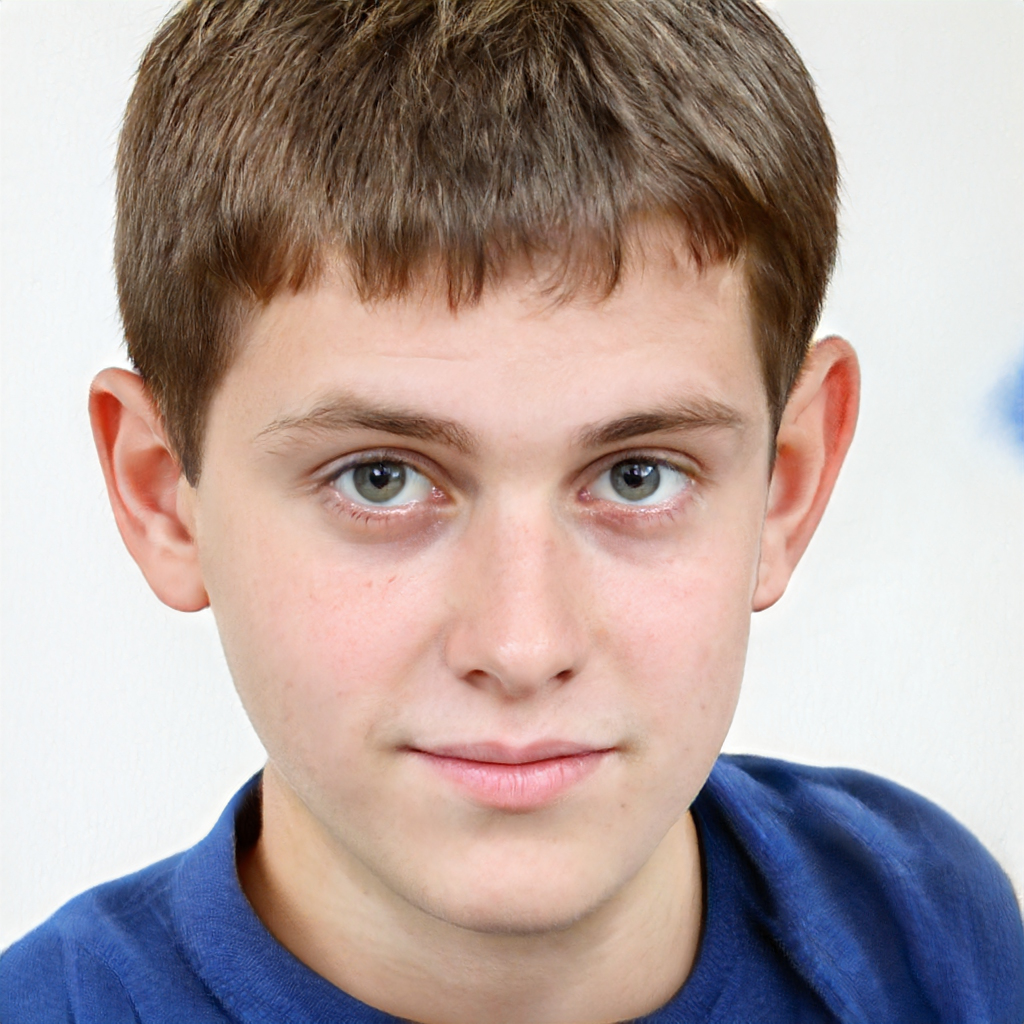
Label: No Watermark